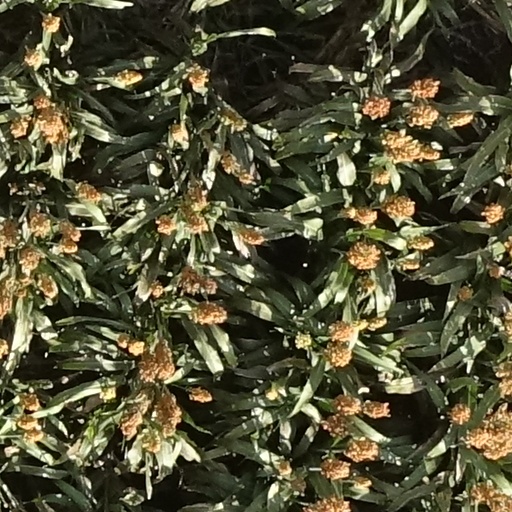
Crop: sorghum